Runaways (comics)

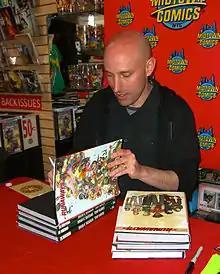
Writer Brian K. Vaughan signing hardcover copies of the series at Midtown Comics in Manhattan.

Series creator Brian K. Vaughan pitched "Runaways" in 2003 as a part of Marvel's Tsunami imprint, the goal of which was to attract new readers, particularly young readers and the manga audience. Marvel editorial staff agreed to it immediately, prompting Wizard Magazine to name the series as "one of the best original concepts from Marvel in thirty years." The Tsunami imprint turned out to be unsuccessful, and the series ended at issue #18. After the series' sales in digests, Vaughan pitched the idea again to Marvel, who accepted it.